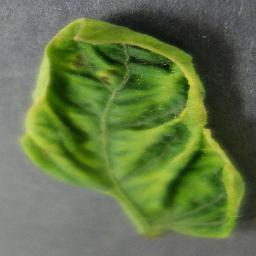
Label: Tomato___Tomato_Yellow_Leaf_Curl_Virus